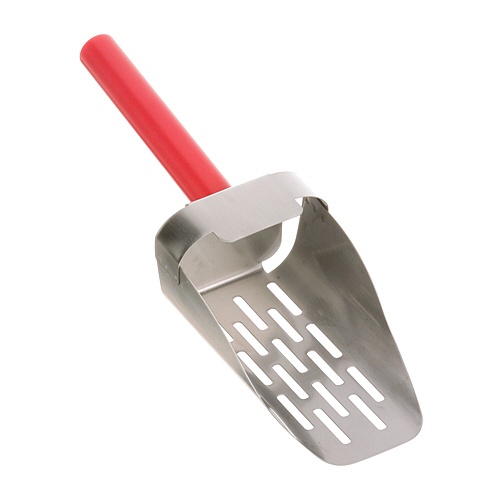
Scoop,Onion Ring  For Franke Part# 610382
Introducing the Franke Onion Ring Scoop, part number 610382! This high-quality scoop is specifically designed for easy and efficient handling of onion rings. With its sturdy construction and ergonomic design, it allows for smooth and seamless scooping every time. Perfect for restaurants, cafes, and other food service establishments, this Franke Onion Ring Scoop is a must-have for any kitchen looking to streamline their onion ring preparation process. Get yours today and take your onion ring game to the next level!
Brand: Franke
Category: Home & Garden > Kitchen & Dining > Kitchen Tools & Utensils > Scoops > Popcorn & French Fry Scoops > French Fry Scoops